Wernberg

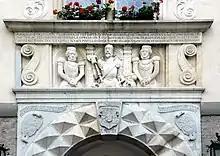
Wernberg Castle, relief of George Khevenhüller and his wives, 1575

Archaeological findings indicate an early settlement of the area already in Roman times. A castle near the village of Sternberg, today a ruin, was first mentioned in a deed issued at Saint Paul's Abbey about 1170/80. Wernberg itself first appeared in a document dated 17 November 1227 determining the demolition of a Drava bridge and the transfer of "Werdenberch" Castle to the Carinthian estates of the Bishopric of Bamberg.